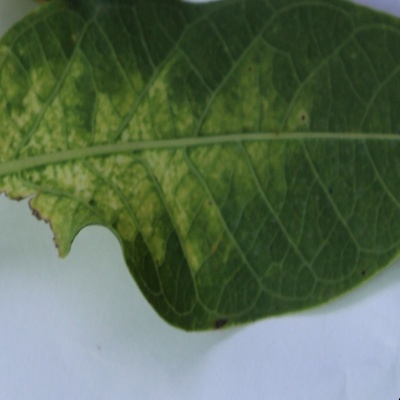
Crop: Cassava
Condition: mosaic